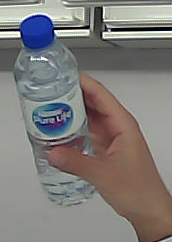
Product: nestle_water